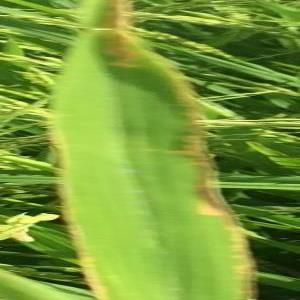
Disease: Bacterialblight